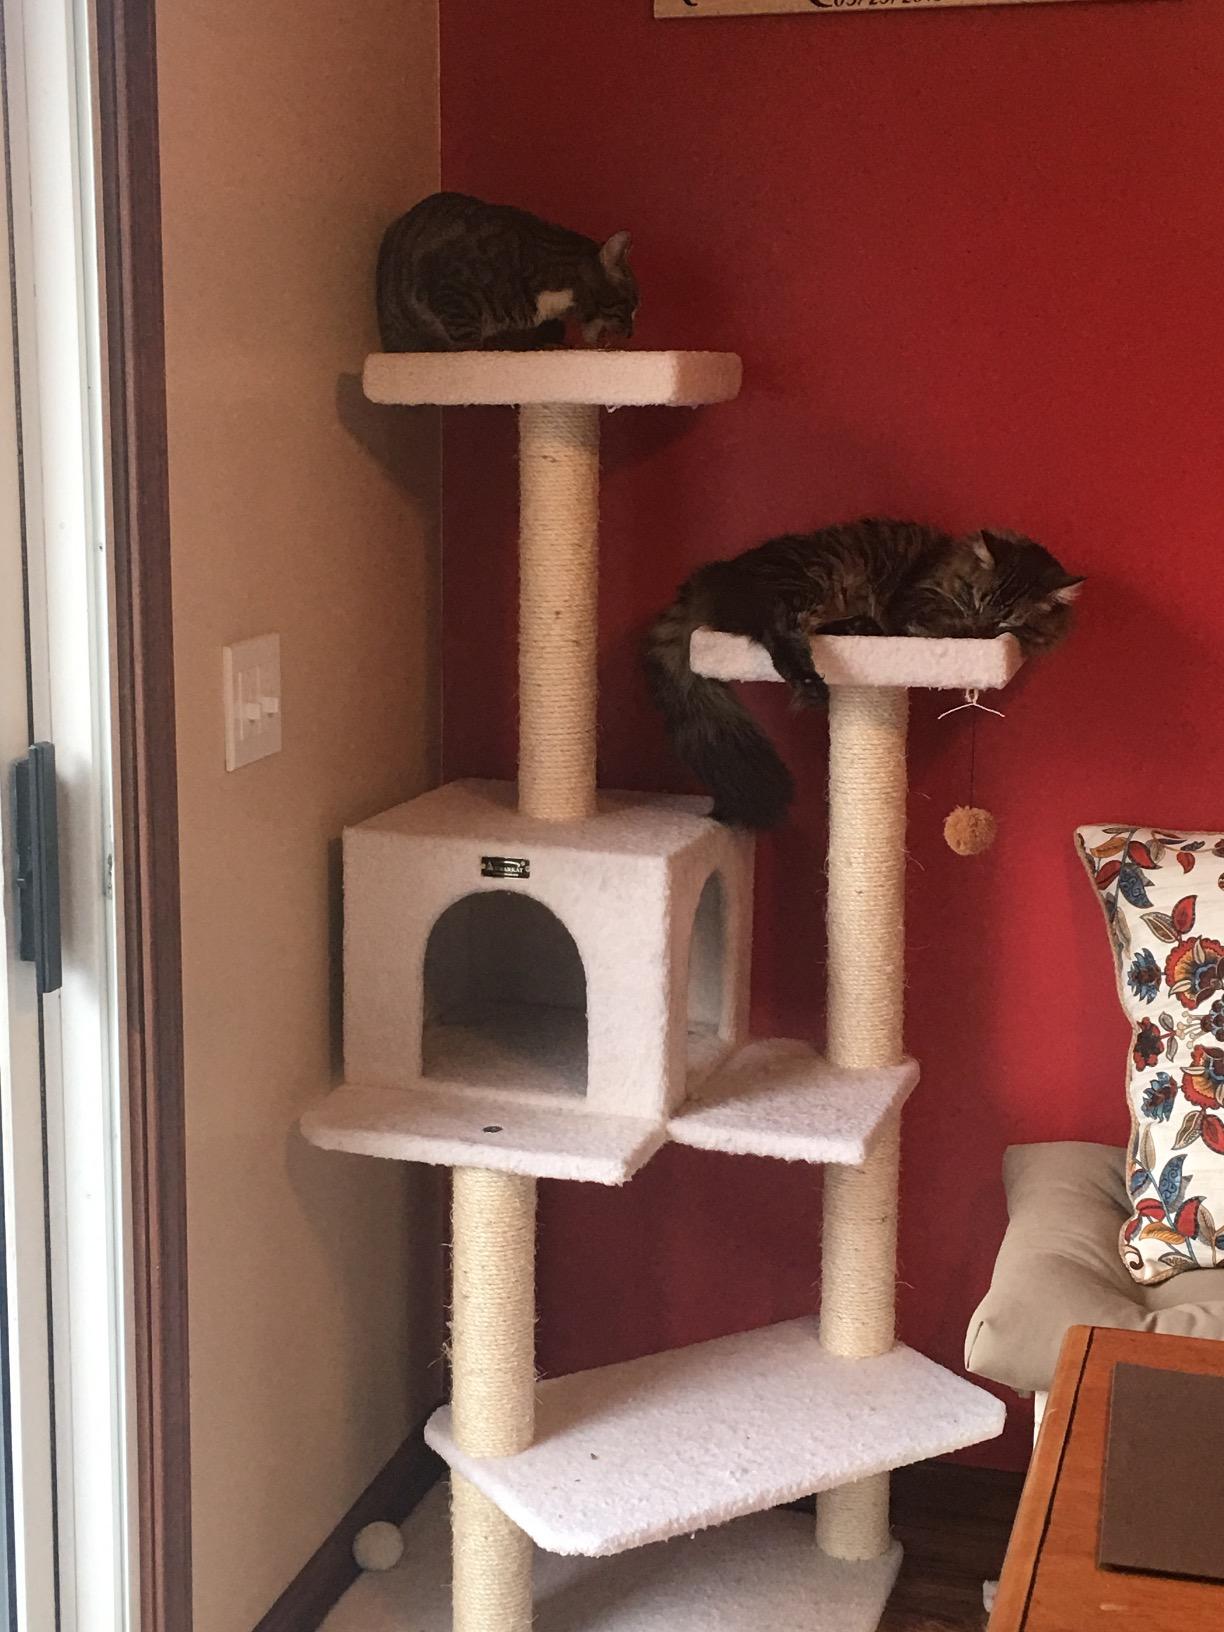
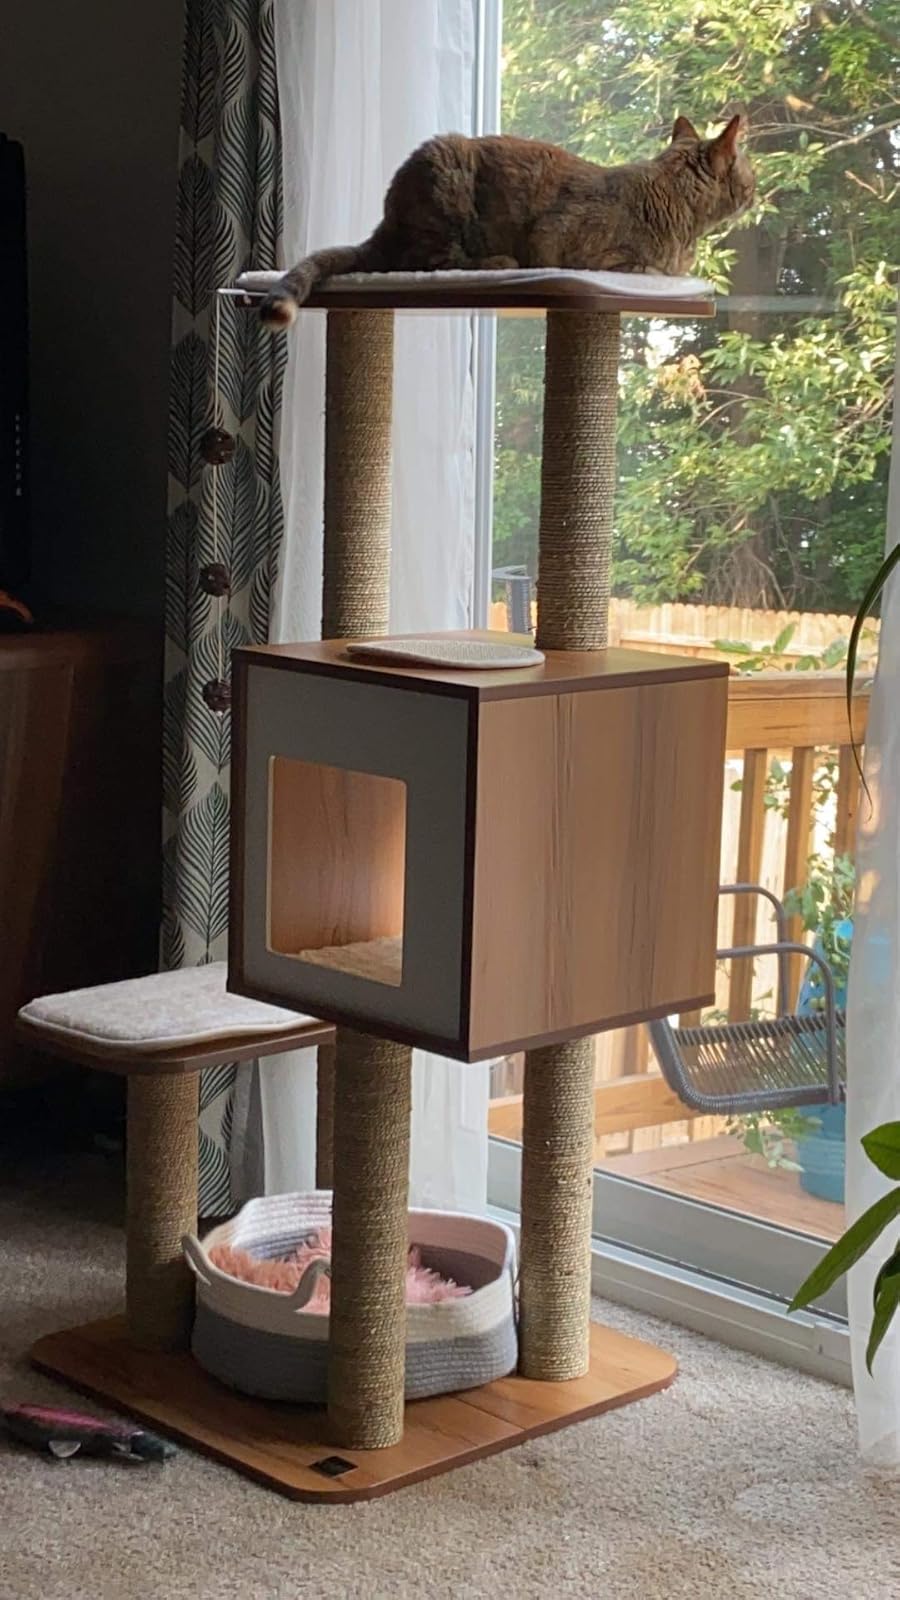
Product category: items_cat tree
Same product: no